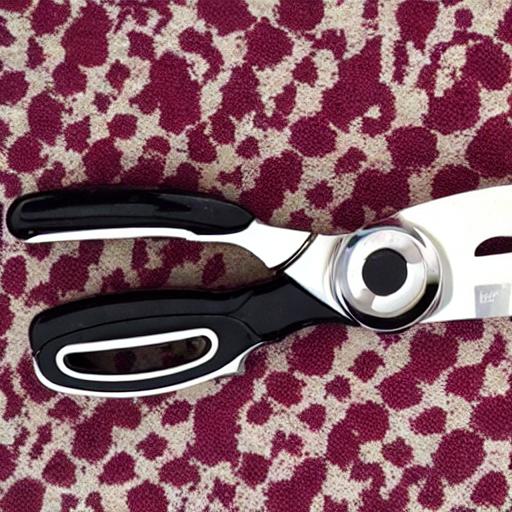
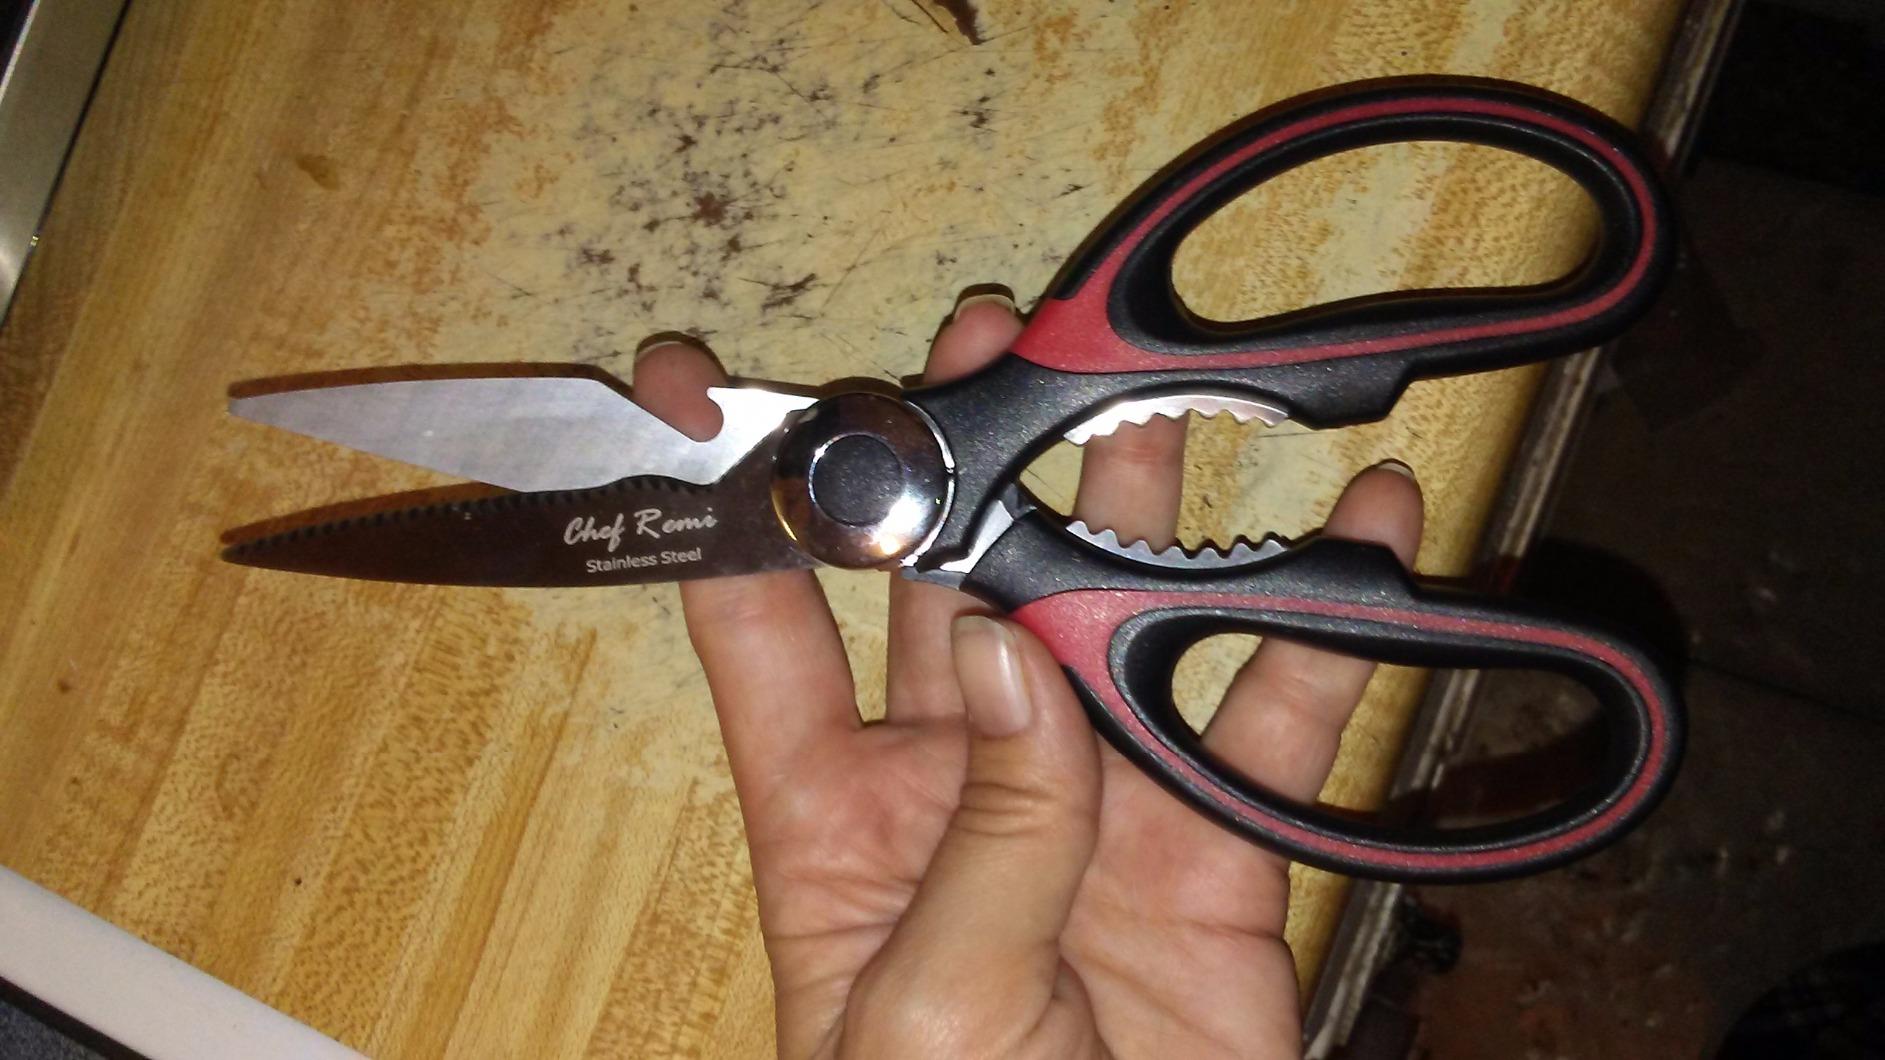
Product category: items_knife
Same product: no